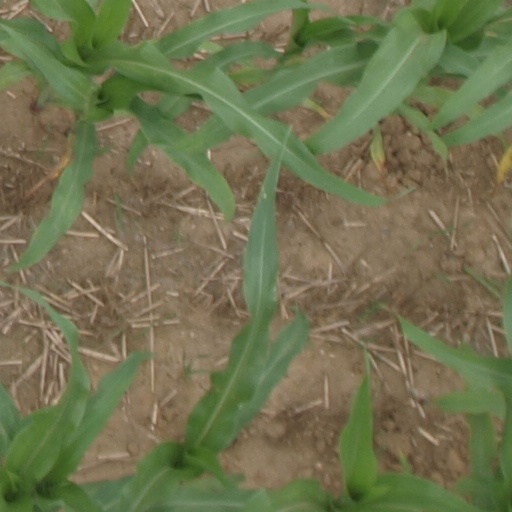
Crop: maize; corn